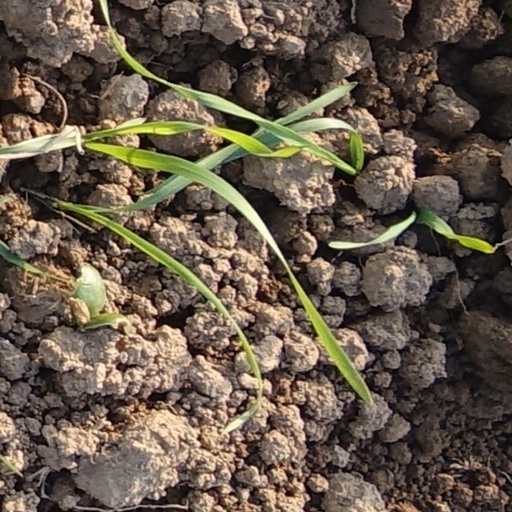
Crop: wheat